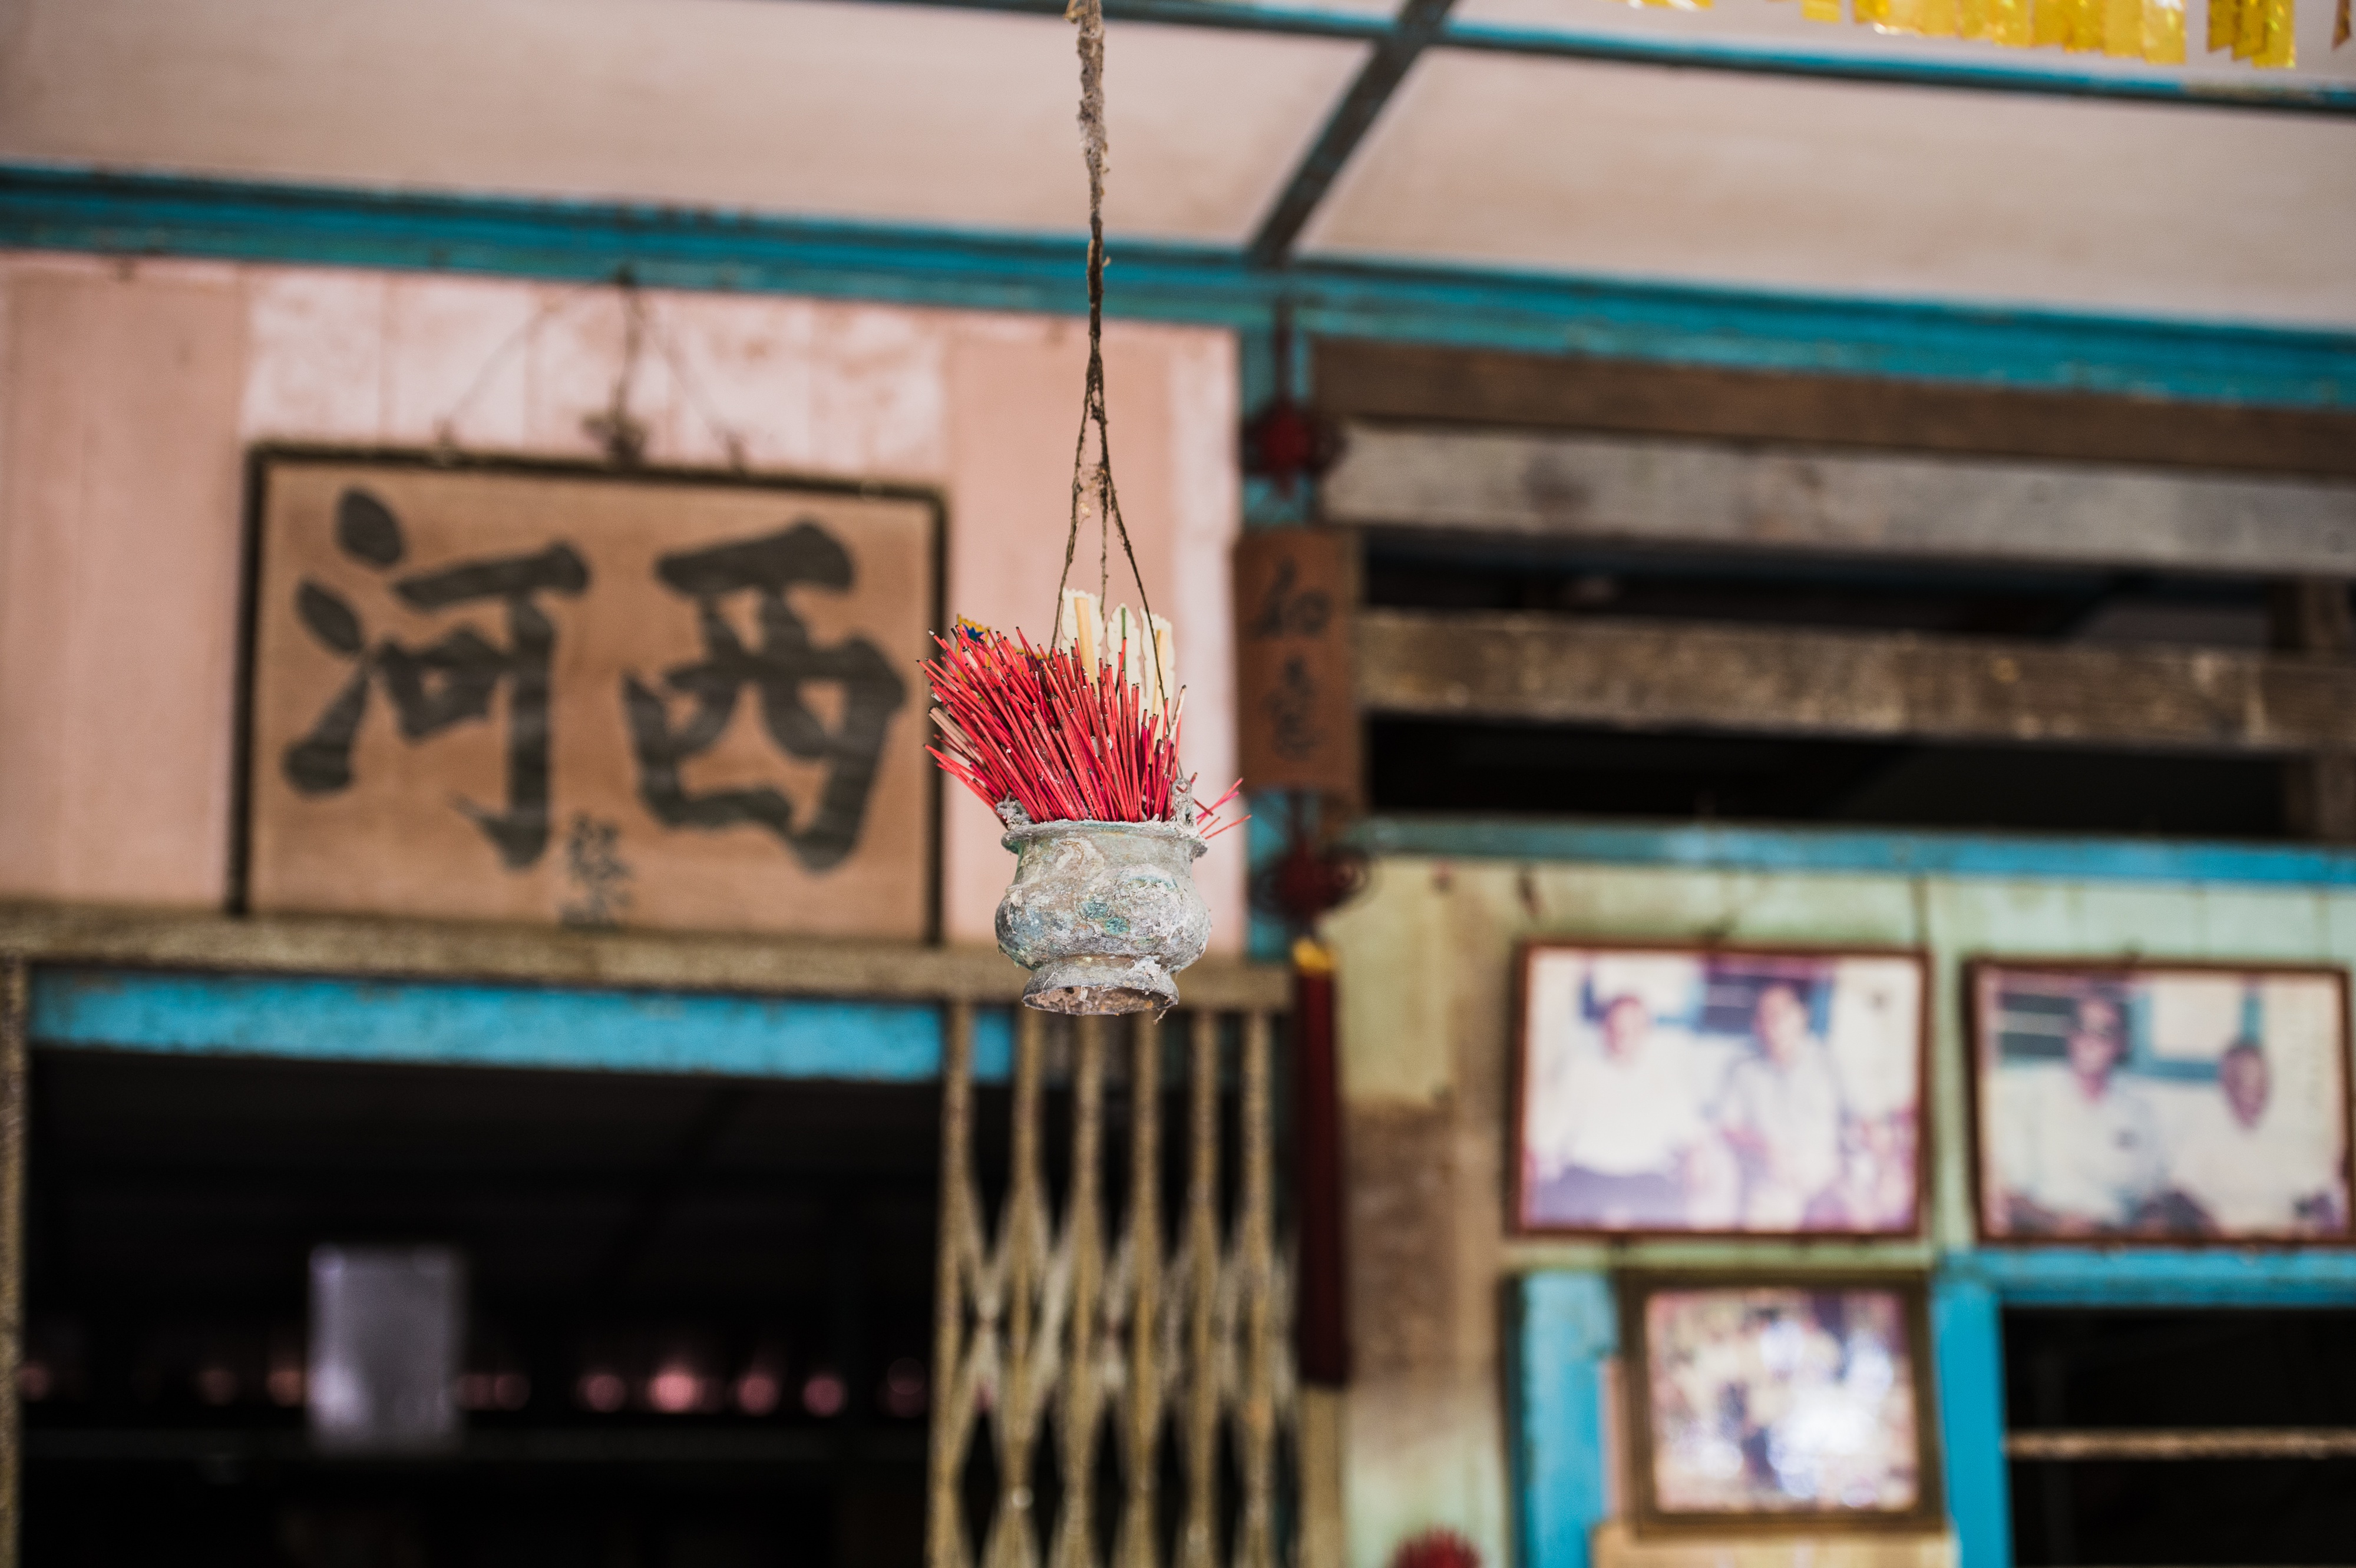
window, restaurant, color, art